Helgö

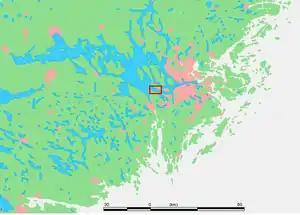
Location of Helgö in Lake Mälaren

Helgö is an island in Ekerö Municipality in Stockholm County, Sweden. It is situated in the lake Mälaren. The island's greatest width is about , it is about long and covers .